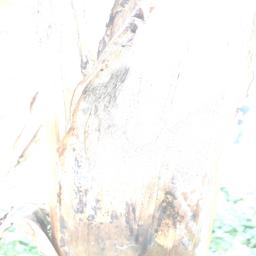
Label: BACTERIAL SOFT ROT